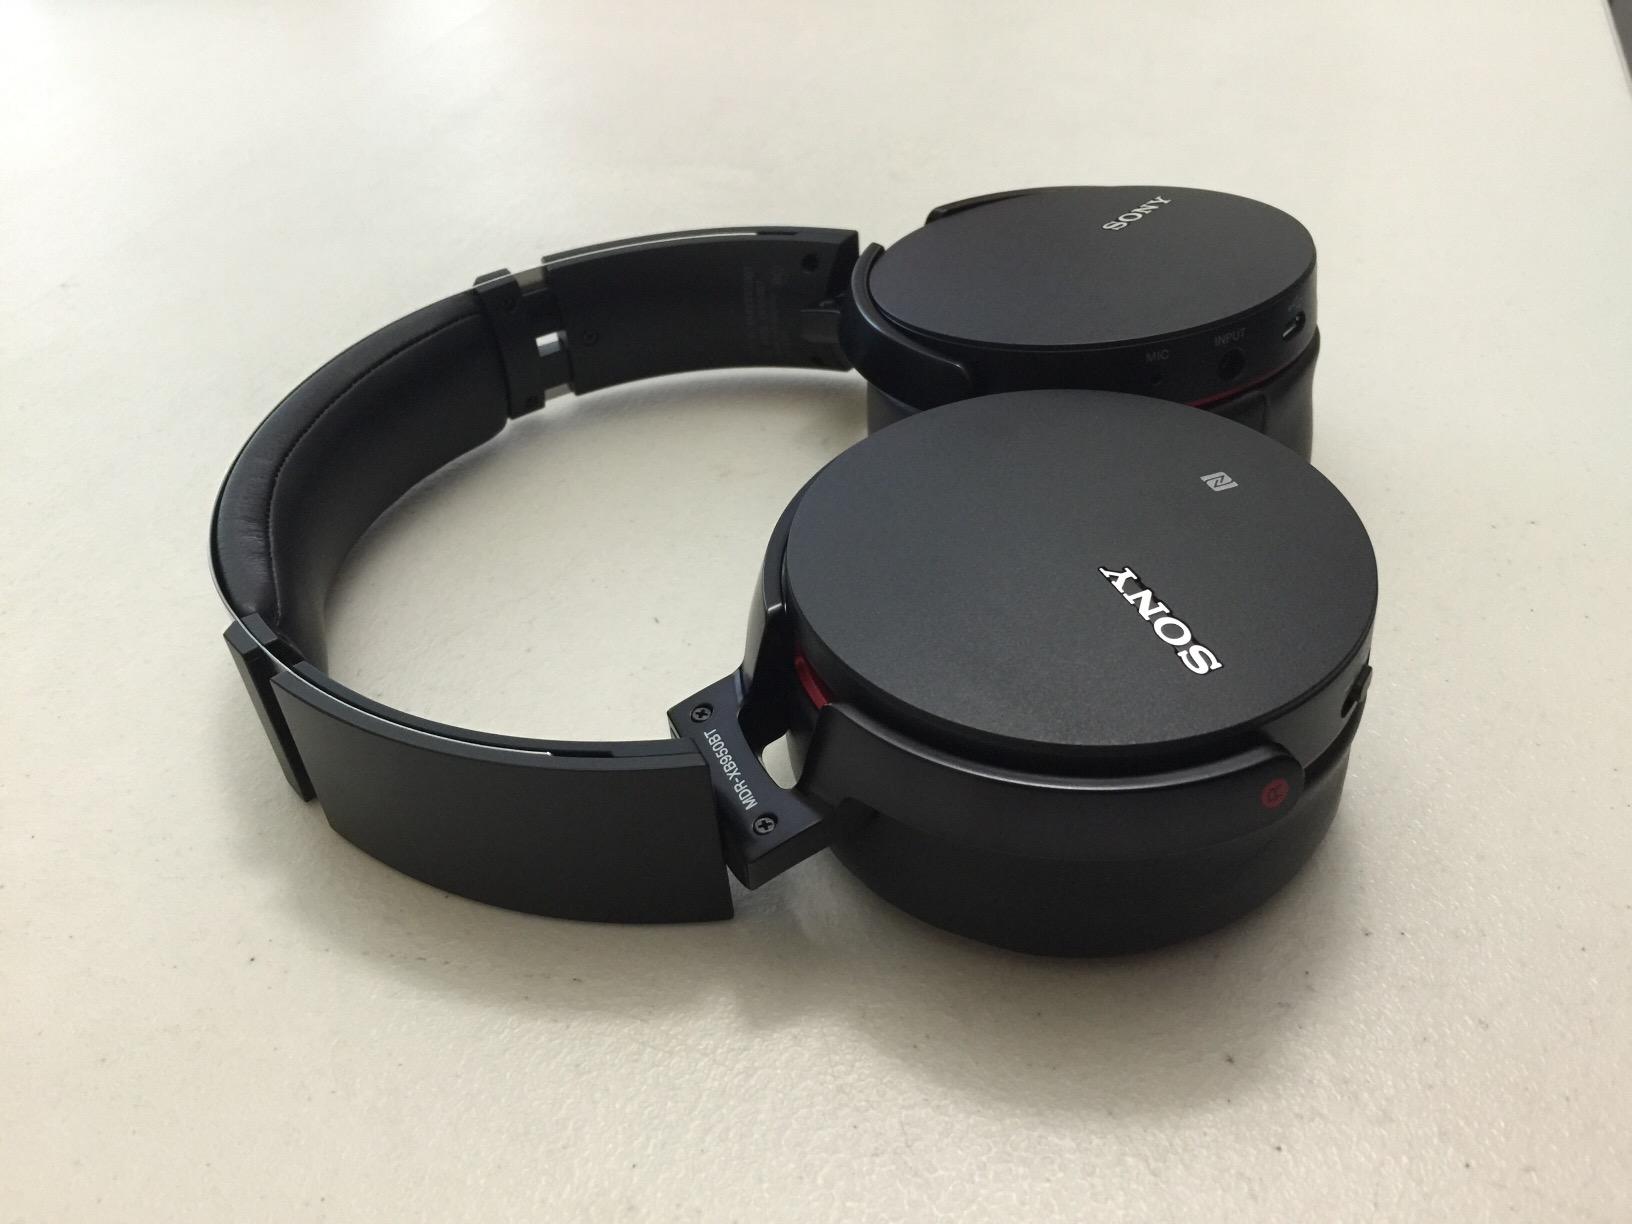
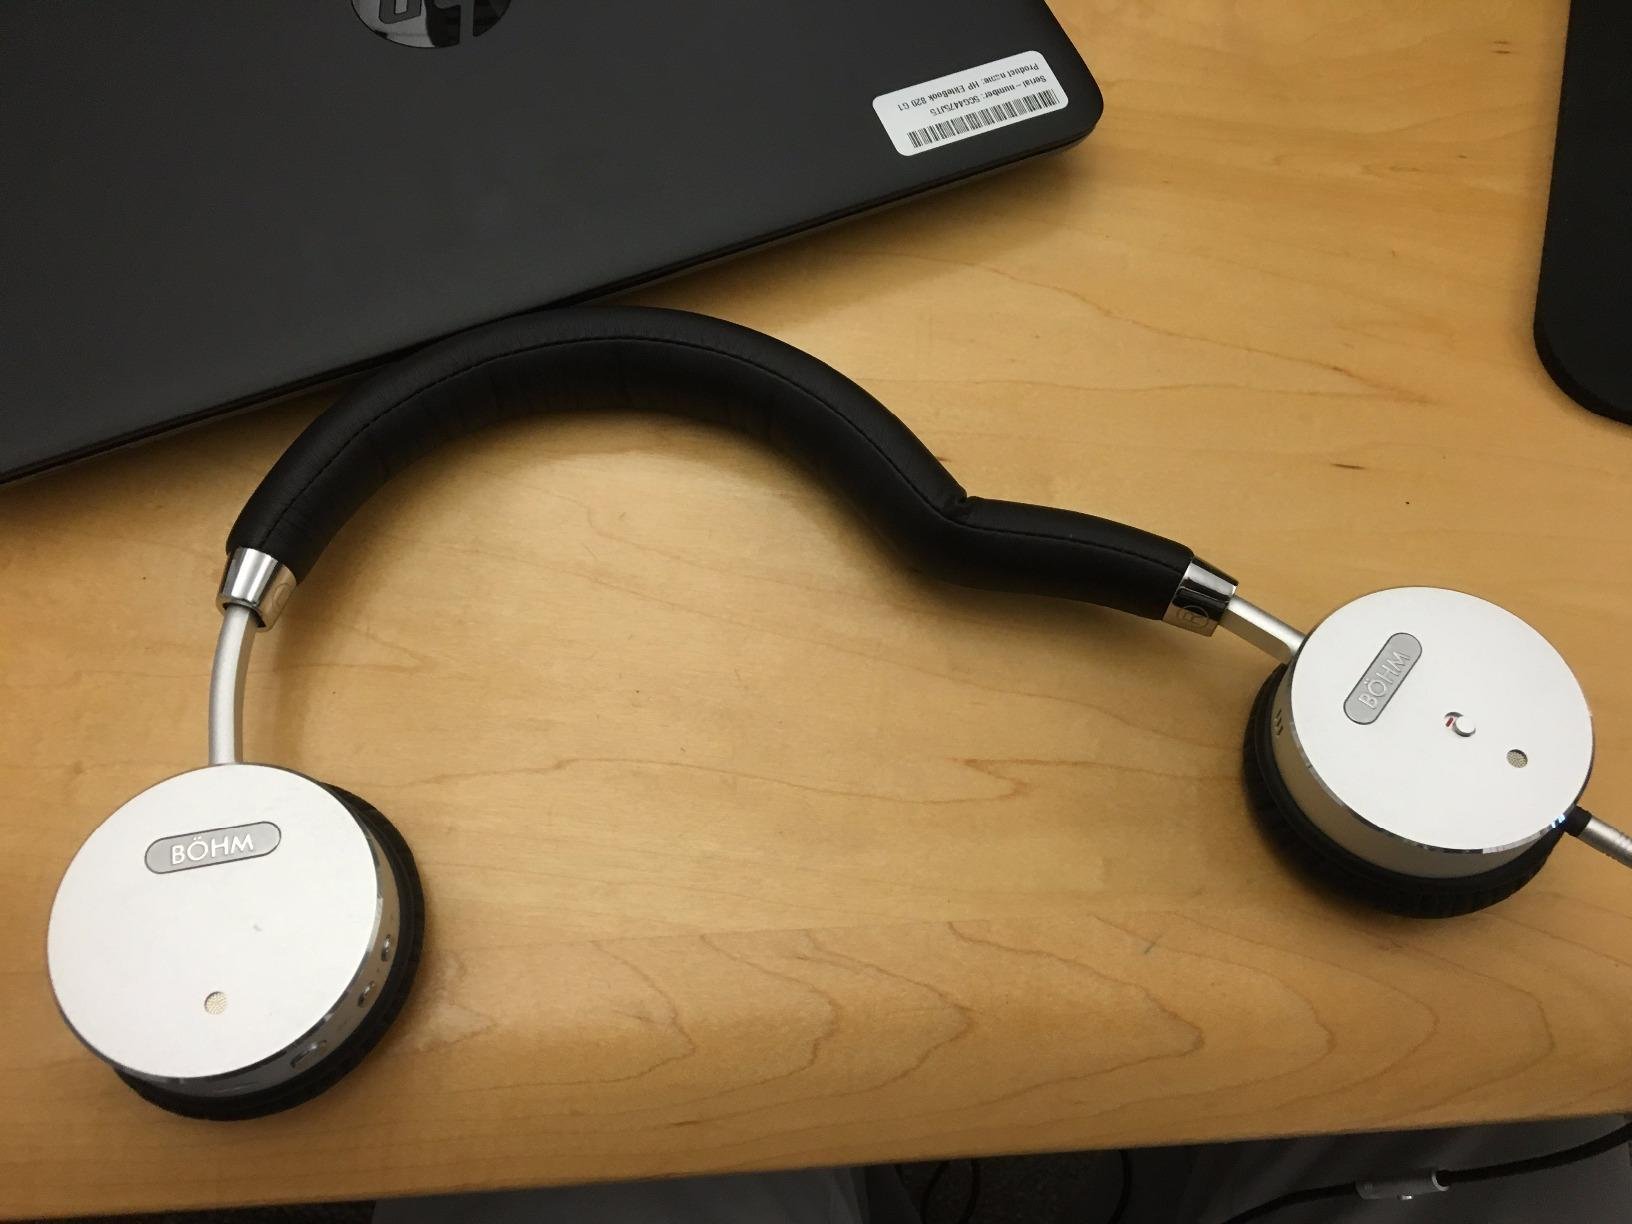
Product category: headphones
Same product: no